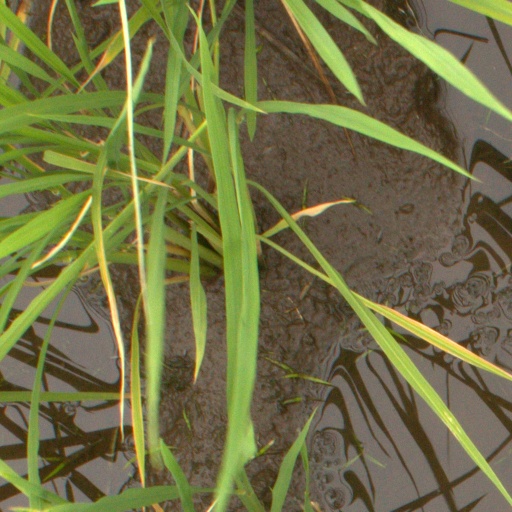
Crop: rice